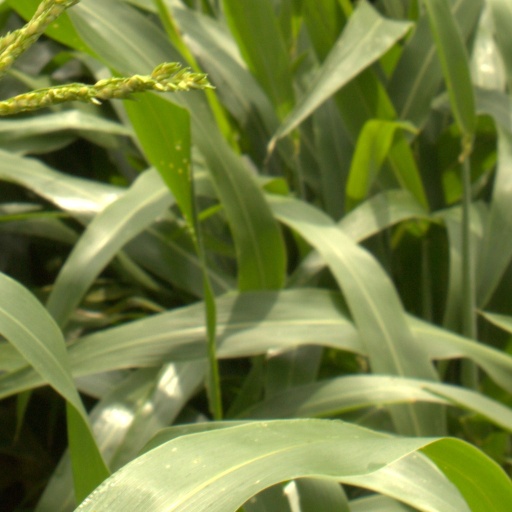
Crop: sorghum